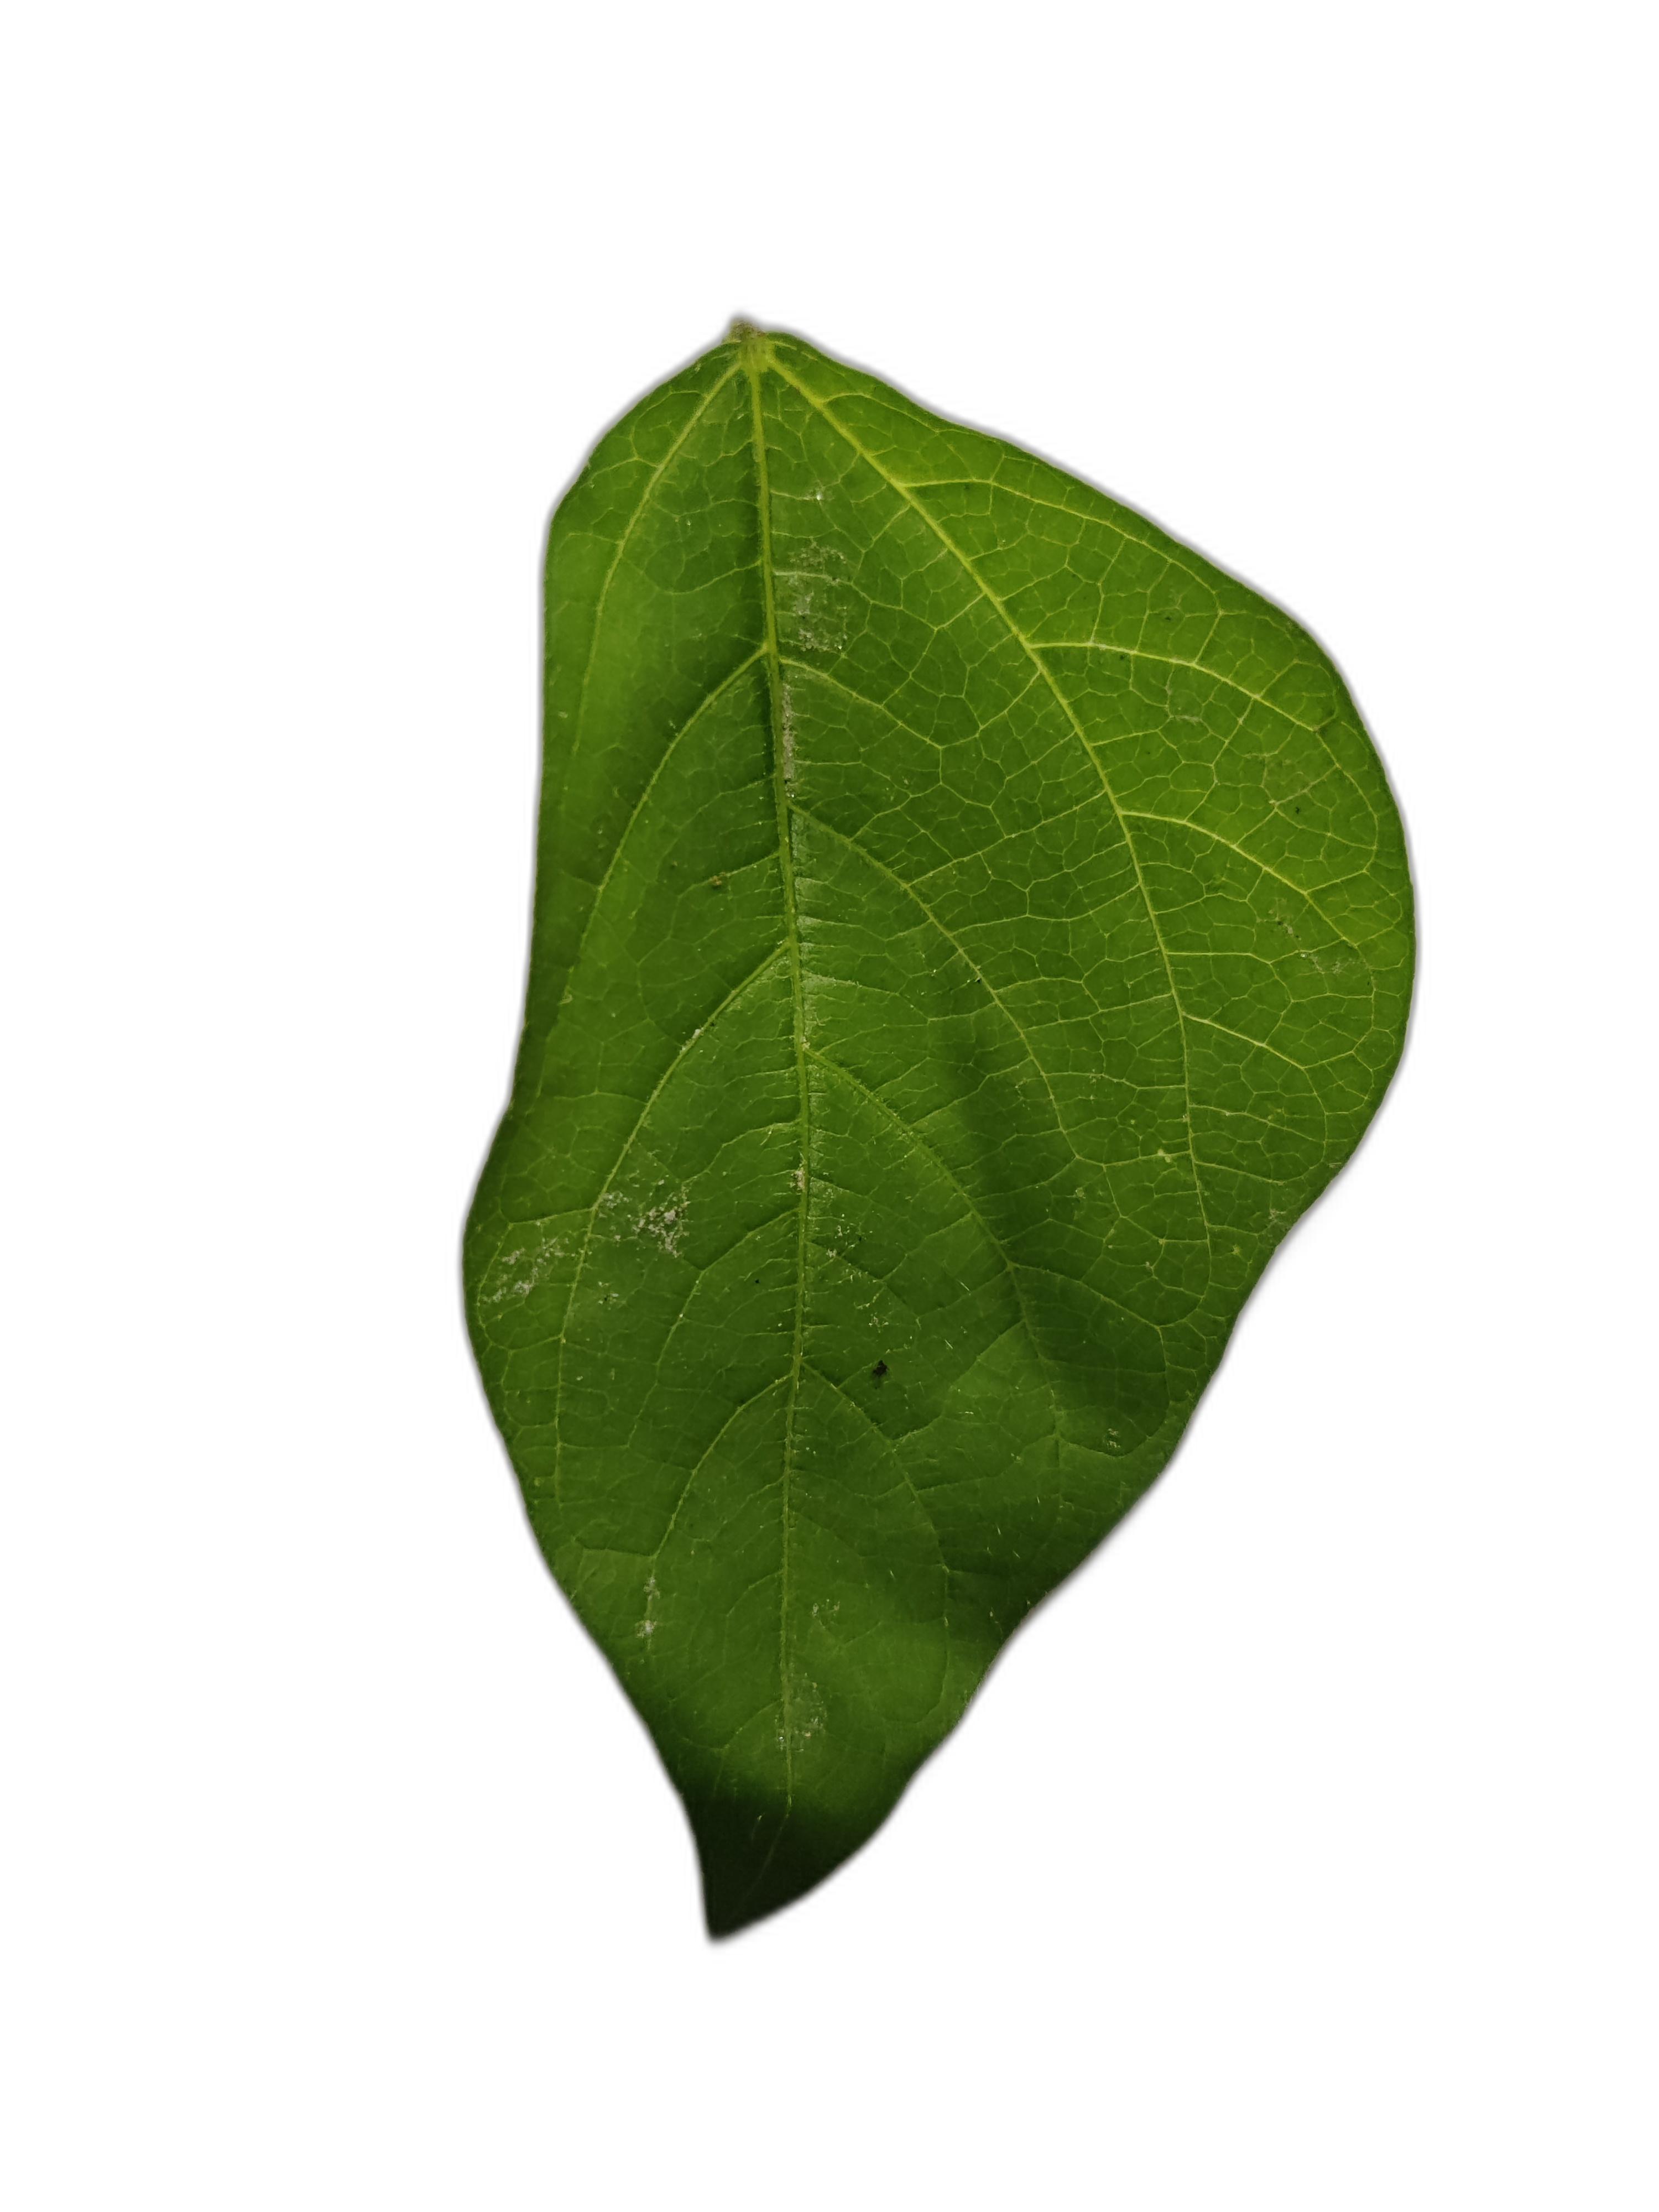
Label: Healthy